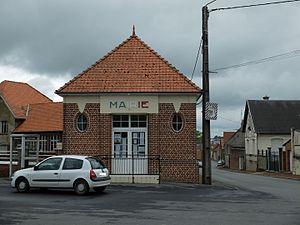
Vue de la mairie de Pronville-en-Artois.
Pronville-en-Artois, précédemment nommée Pronville jusqu'en 2017, est une commune française située dans le département du Pas-de-Calais en région Hauts-de-France.